XFL (2020–2023)

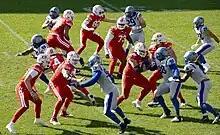
A game between the DC Defenders and St. Louis BattleHawks in 2023

On July 18, 2022, Kevin Seifert announced that cities and stadiums, which would largely be on the same scale as college, NFL, and Major League Soccer (MLS) venues the league had used in 2020, would be announced by the end of July, and implied that teams that did not have trademark disputes and were returning from their home cities would retain their 2020 brands.